Brütal Legend

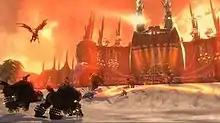
Screenshot showing a giant concert stage dominating the background, accented by gothic elements such as towering spires; the foreground shows several forces converging on the stage, including a flying winged creature, two people mounted on bear-like creatures, a giant brute, and several other ground forces.

Several main story missions of the game are Stage Battles based on real time strategy elements. The player, while still in control of Eddie, is required to defend a giant stage where new allies will spawn, holding out until a specific objective is completed. The player creates an army for attacks by building merchandise booths on "fan geysers" through Clementine's magic. Once enough fans are collected, the player can summon different allies, each consuming a specific number of fans, or upgrade their stage to allow them to produce more powerful allies. A character known as Mangus acts as the "sound guy" to help in the construction of these units and stage upgrades, and also warns the player of enemy attacks. Once the player has gathered their army, they can then seek out and attack their opponents. Eddie is able to control the entire army to follow, attack, or defend a point, and can use specialized squads of specific units to perform certain tasks, such as having a group of headbangers use their headbanging to destroy statues, or hoisting a groupie onto his shoulders to use her crossbow for long-range attacks. The player can also use Eddie directly in combat during these battles. Ultimately, Eddie transforms into a winged demon who can fly above the battlefields to issue orders or lay out attacks. Spells in Eddie's arsenal can help control the performance of his armies, such as temporarily boosting their attack skills or creating a rally flag which troops will gather at, while others hinder the performance of the enemy faction by removing enemy buffs or preventing the creation of enemy units for a short time. Each of the different units, including special allies that Eddie meets in the game, has a special co-op move they can perform with Eddie; for example, Eddie's first ally, Ophelia, can be tossed at foes by Eddie in the style of the Fastball Special. These co-op moves are also available outside of Stage Battle missions.